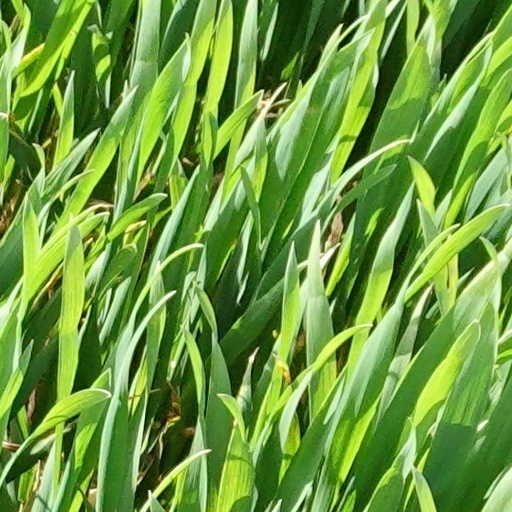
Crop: wheat